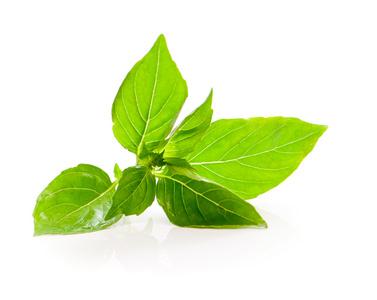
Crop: unknown
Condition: basil